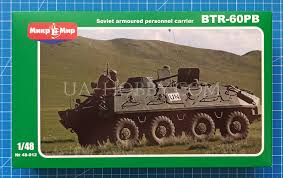
Label: BTR-60